Walker Canyon (Riverside County, California)

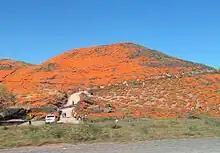
Walker Canyon on St. Patrick's Day 2019 during a super bloom

Walker Canyon is a canyon in the Temescal Mountains, in Riverside County, California. It lies divides Alberhill Summit, on the west and the balance of the range to its east. Temescal Creek flows northward through the canyon from where it heads at in Warm Springs Valley into the upper reach of the Temescal Valley near Alberhill, California. Coming from the Temescal Mountains to the east, Gavilan Wash has its confluence with Walker Canyon near mid way along its length, and Alberhill Canyon has its confluence with Walker Canyon at its mouth.